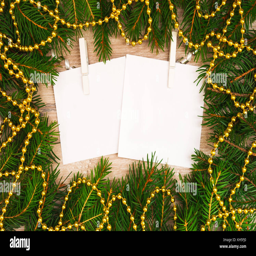
mock up , with fir branches and a garland , new year